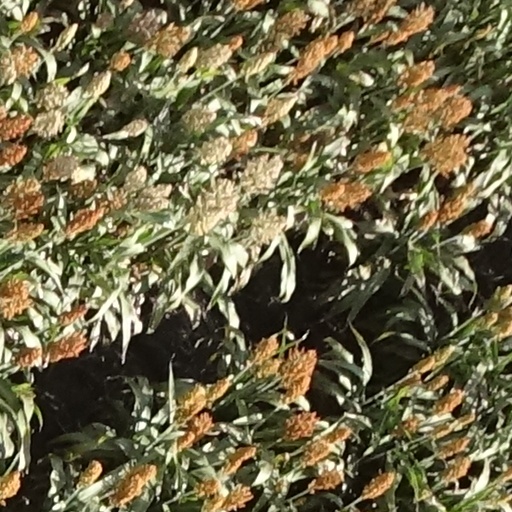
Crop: sorghum